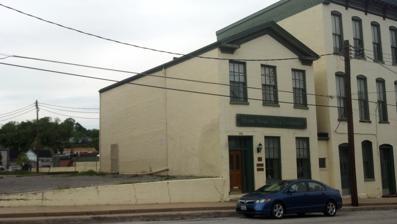
Building: Benjamin Horr House
Country: United States of America
Year built: 1855
Historic house in Missouri, United States United States historic place Benjamin Horr House U.S. National Register of Historic Places Benjamin Horr House, September 2014 Show map of Missouri Show map of the United States Location 308 Center St., Hannibal, Missouri Coordinates 39°42′36″N 91°21′27″W / 39.71000°N 91.35750°W / 39.71000; -91.35750 Area 0.1 acres (0.040 ha) Built c. 1855 ( 1855 ) Architectural style Greek Revival, Vernacular Greek Revival MPS Hannibal Central Business District MRA NRHP reference No. 86003587 Added to NRHP December 2, 1986 Benjamin Horr House , also known as the Standard Printing Company , is a historic home located at Hannibal , Marion County, Missouri .  It was built about 1855, and is a two-story, vernacular Greek Revival style brick structure. It has a front gable roof with cornice .  It is the earliest surviving building to have been used for education in Hannibal, having once housed a private school run by the family of one of Mark Twain 's former schoolteachers. It was added to the National Register of Historic Places in 1986. See also Standard Printing Company References